Chef

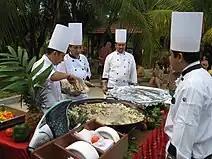

Kitchen assistants are of two types, kitchen-hands and stewards/kitchen porters. Kitchen-hands assist with basic food preparation tasks under the chef's direction. They carry out relatively unskilled tasks such as peeling potatoes and washing salad. Stewards/kitchen porters are involved in the scullery, washing up and general cleaning duties. In a smaller kitchen, these duties may be incorporated.